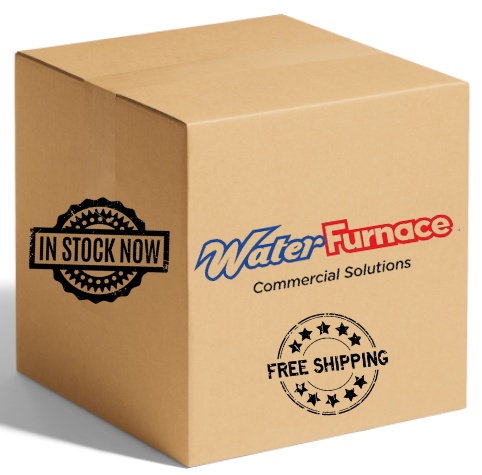
62I566-01 - WaterFurnace INSUL COAX BTTSC-36-RH SLIM
Brand: Waterfurnace
Waterfurnace Part # - 62I566-01 - INSUL COAX BTTSC-36-RH SLIM In Stock - Free Shipping Nationwide
Category: Home & Garden > Household Appliances > Climate Control Appliances > Furnaces & Boilers